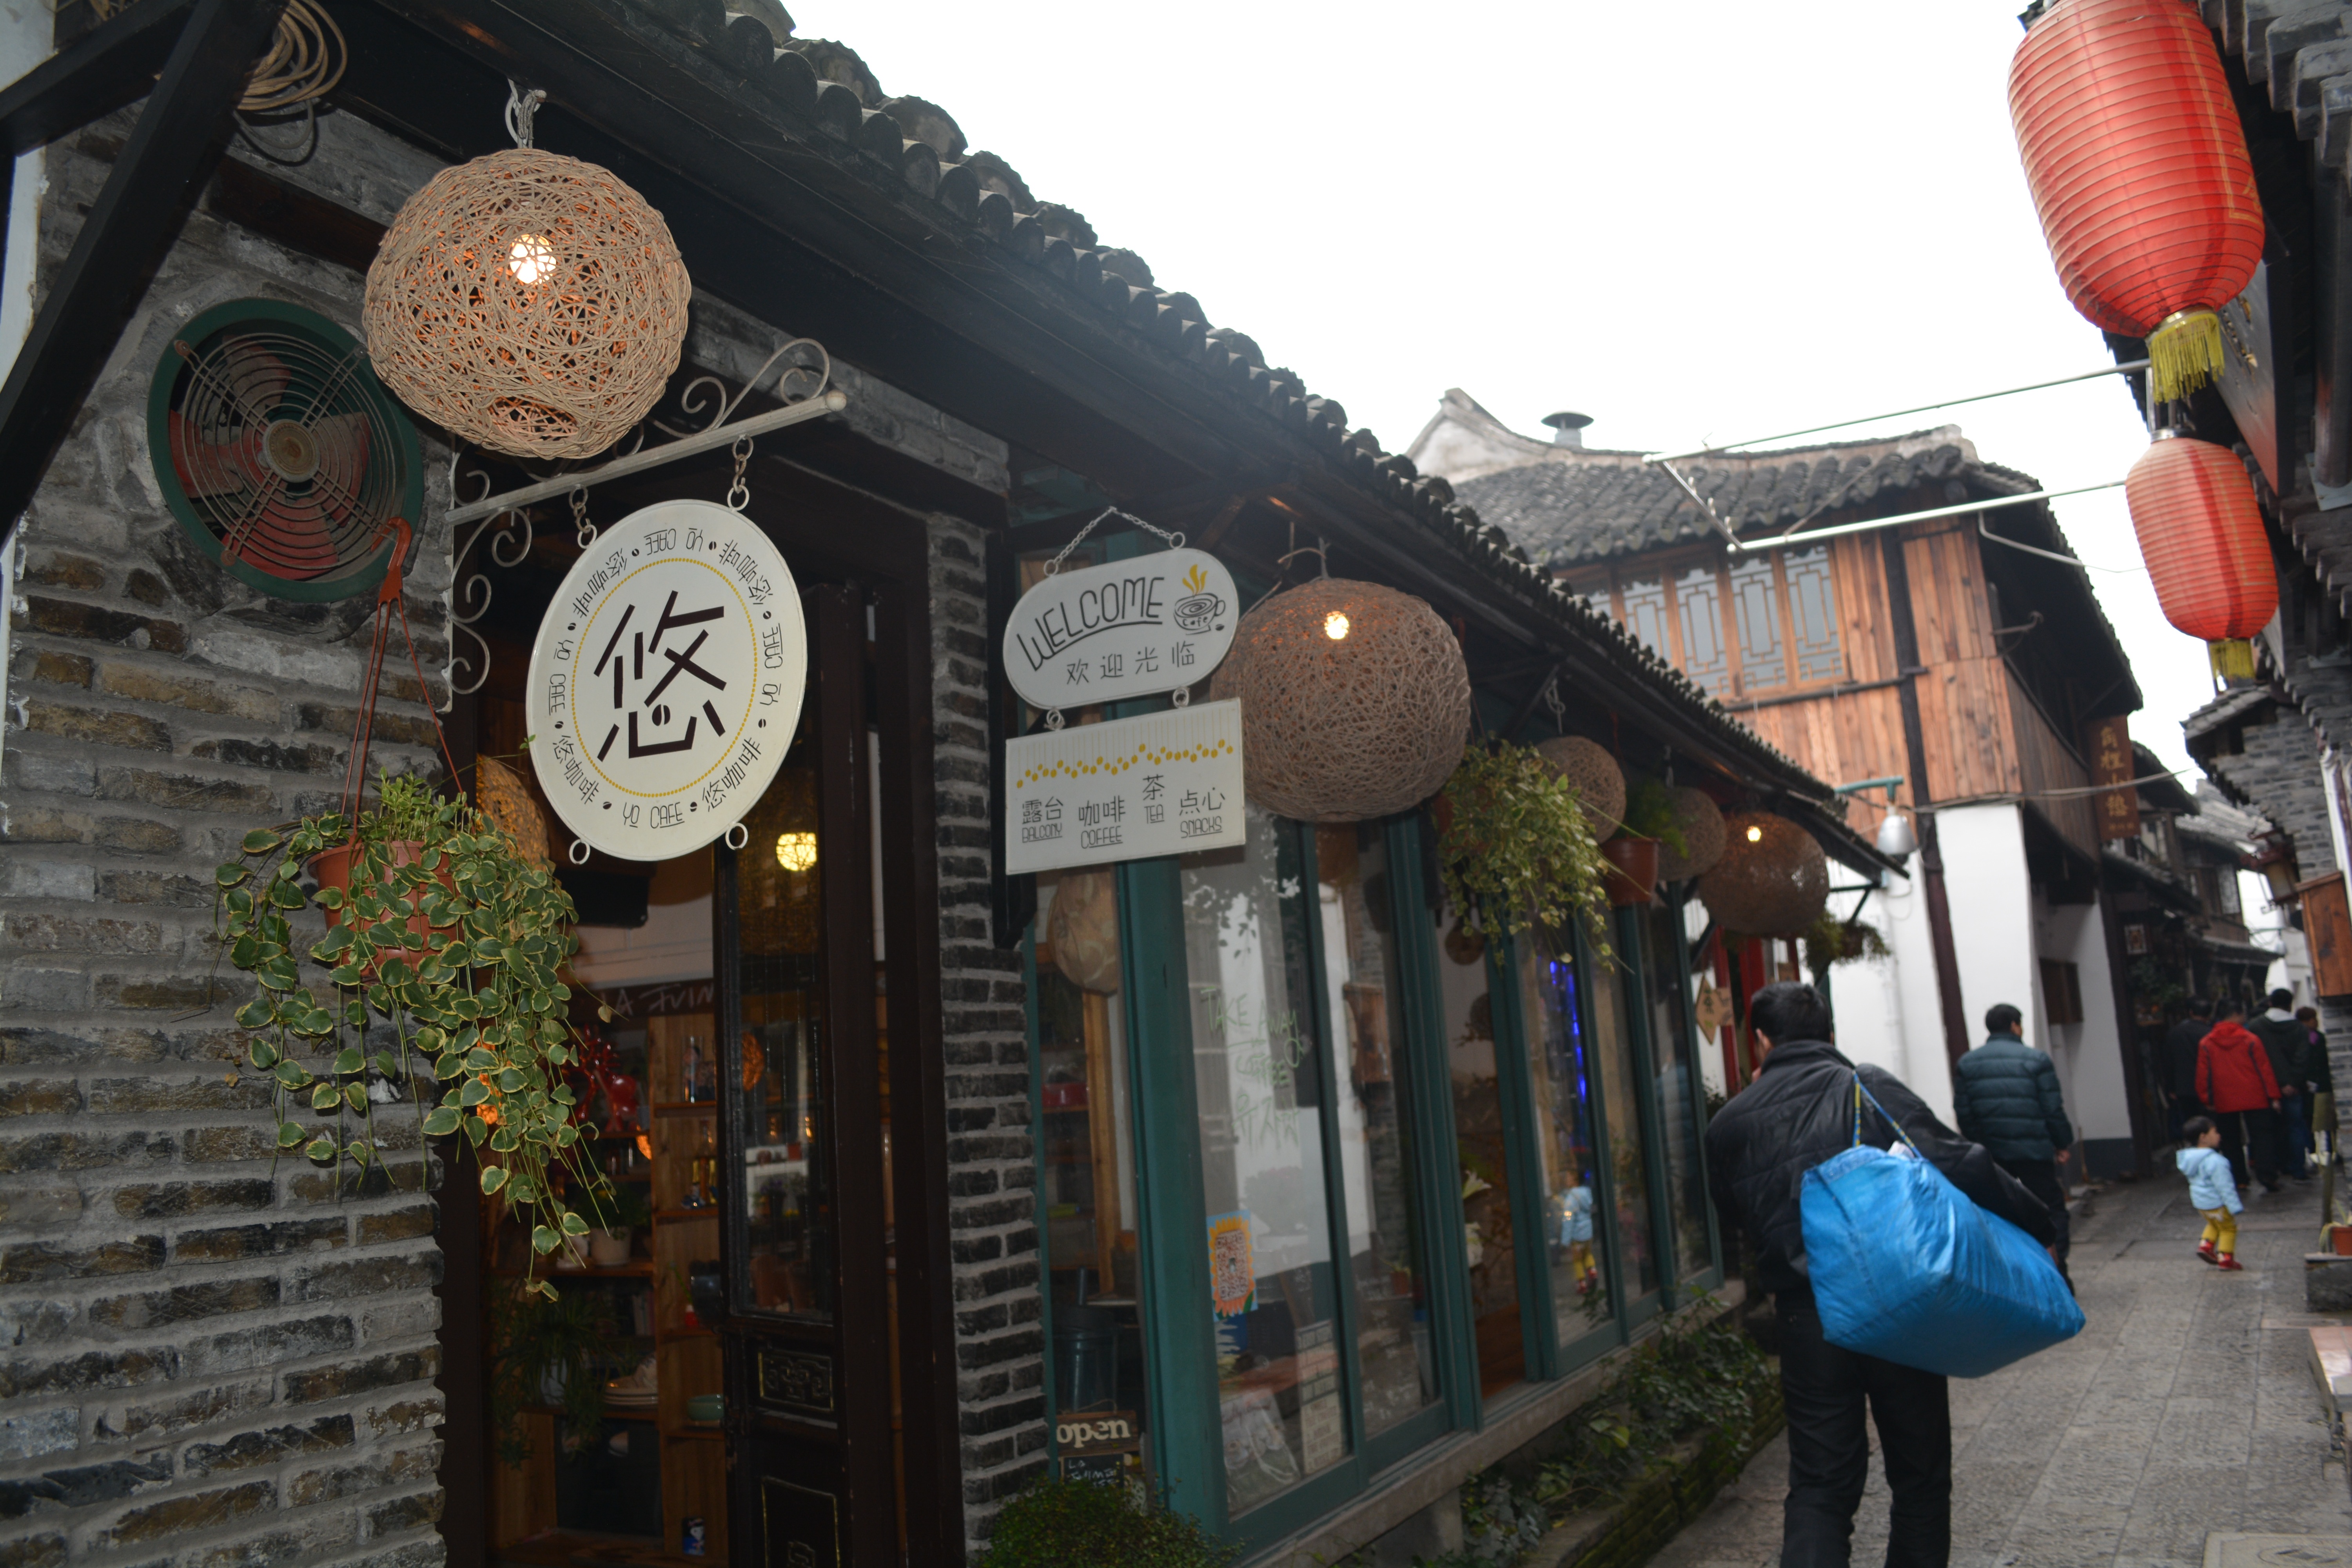
road, street, town